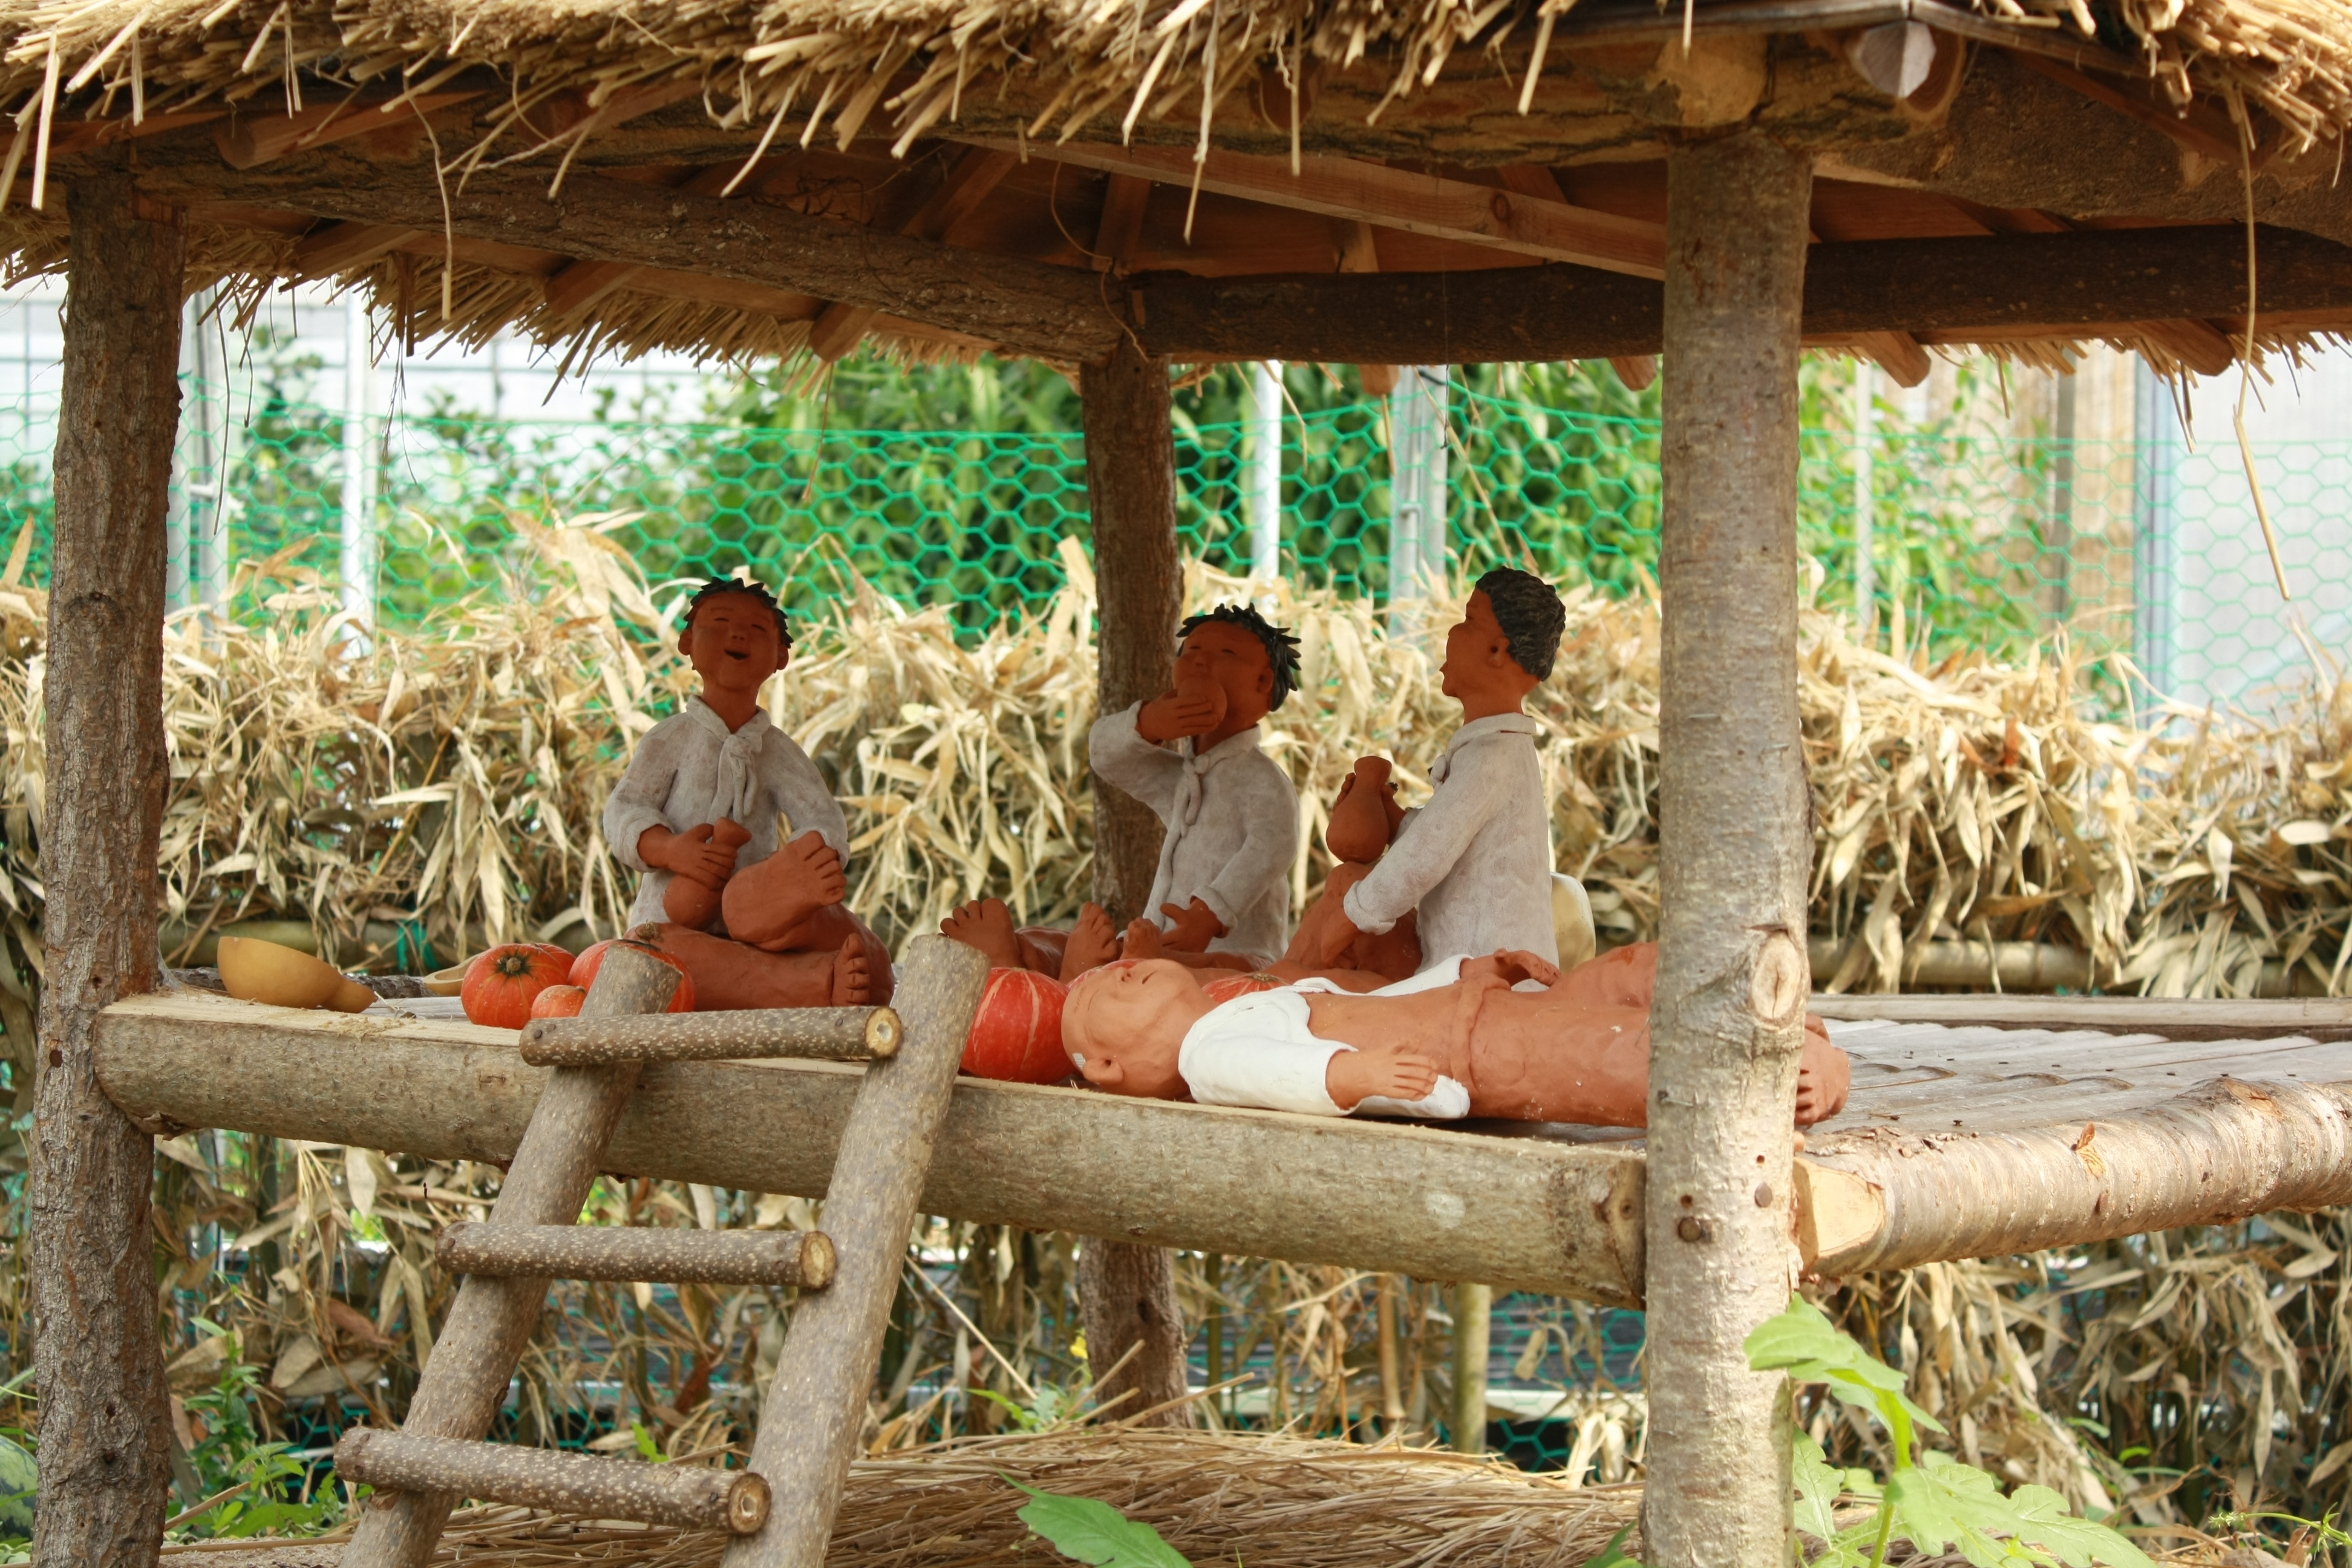
people, farm, country, vacation, hut, jungle, dirt, memory, agriculture, farmer, resort, chat, break, clay, farmers, republic of korea, korea culture, folk crafts, korea history, clay dolls, traditional crafts, once upon a time